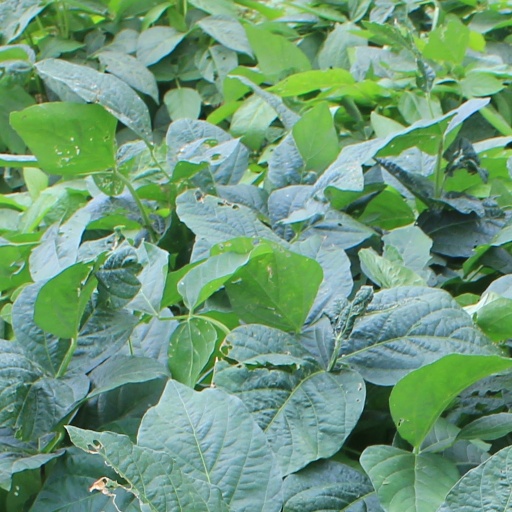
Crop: soybean